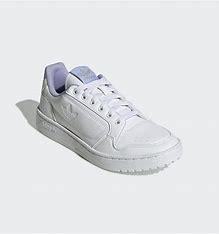
Brand: Adidas
Model: NY 90